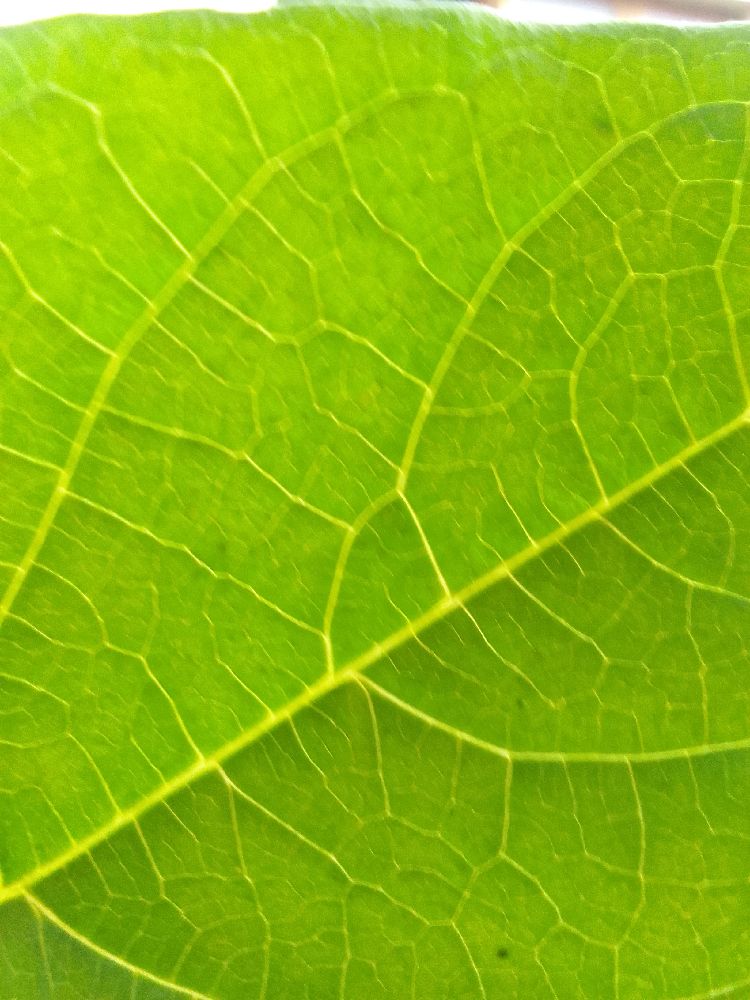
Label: healthy